Aleksandar Kolarov

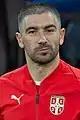
Kolarov with Serbia in 2018

Aleksandar Kolarov (born 10 November 1985) is a Serbian former professional footballer who played as a left back. He is the current assistant coach of Serie A club Inter Milan.